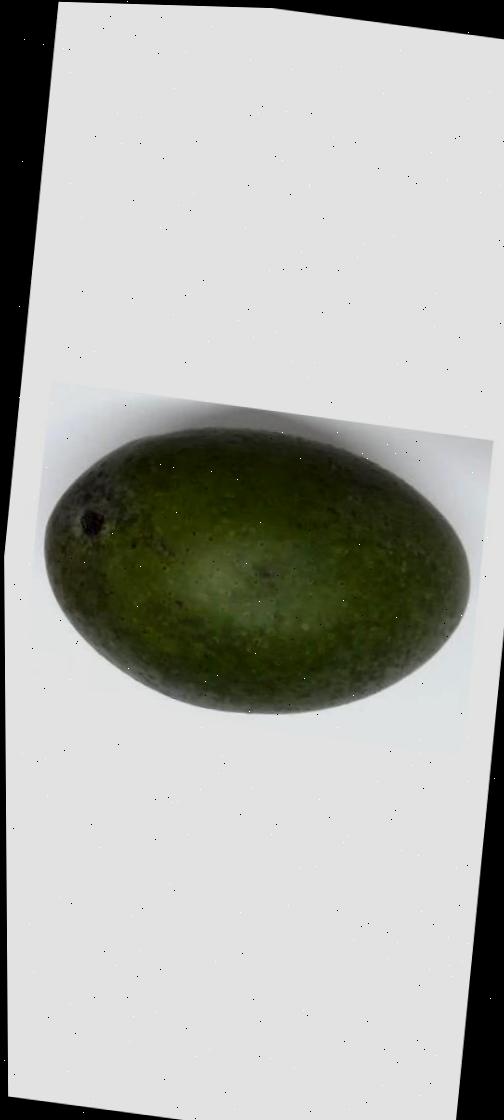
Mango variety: Ashshina Zhinuk